Queen's Truncheon

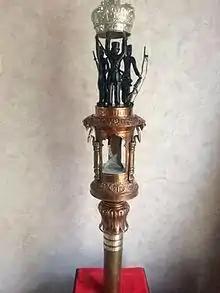
Replica of The Queen's Truncheon

The Queen's Truncheon is a ceremonial staff carried by the Royal Gurkha Rifles that serves as the equivalent of and is carried as the Colour. It is made of bronze and silver. The top represents the minaret of Delhi Palace with three Gurkhas standing on it supporting the Queen's crown above their heads. The minaret contains a pair of crossed kukris and carries the inscription "Main Picqet Hindoo Rao's House, Delhi 1857". The Truncheon is a unique emblem upon which recruits swear allegiance to the Regiment and the Crown.